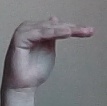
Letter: khaa